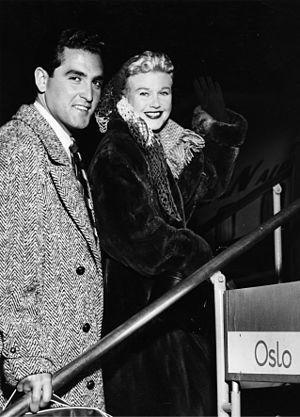
Jacques Bergeruc, dit Jacques Bergerac, né le 26 mai 1927 à Biarritz, et mort le 15 juin 2014 à Anglet, est un acteur français.
Ginger Rogers [ˈd͡ʒɪnd͡ʒɚ ˈɹɑd͡ʒɚz], née le 16 juillet 1911 à Independence et morte le 25 avril 1995 à Rancho Mirage, est une actrice et danseuse américaine. Elle a formé, jusqu'à la fin des années 1940, un duo de cinéma mythique avec Fred Astaire.